Thomas E. A. Stowell

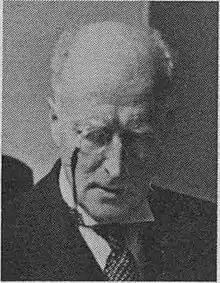
Thomas Edmund Alexander Stowell

Thomas Edmund Alexander Stowell CBE, FRCS (1885 – 8 November 1970) was a British physician.